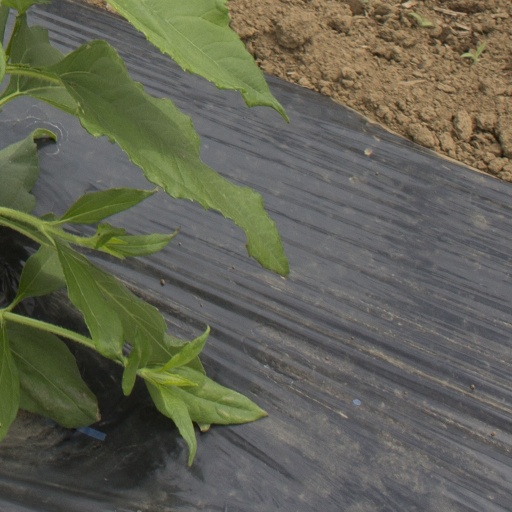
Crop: Jerusalem artichoke